Black Mask 2: City of Masks

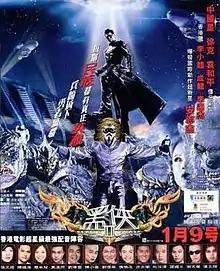

Black Mask 2: City of Masks (黑俠II) is a 2002 Hong Kong superhero film directed by Tsui Hark. It is the sequel to the 1996 Hong Kong film "Black Mask", starring Jet Li. Andy On took over the role of Black Mask after Li opted not to return. The film also starred Tobin Bell, Jon Polito, Tyler Mane, Rob Van Dam, Traci Lords, and Scott Adkins. The martial arts choreography was directed by Yuen Woo-ping.